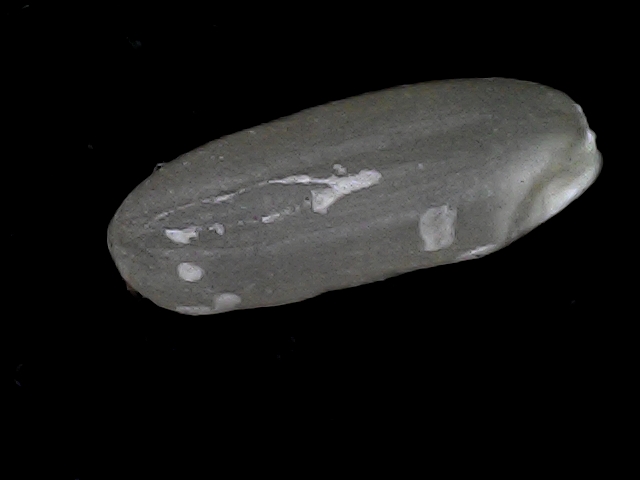
Rice variety: BD30